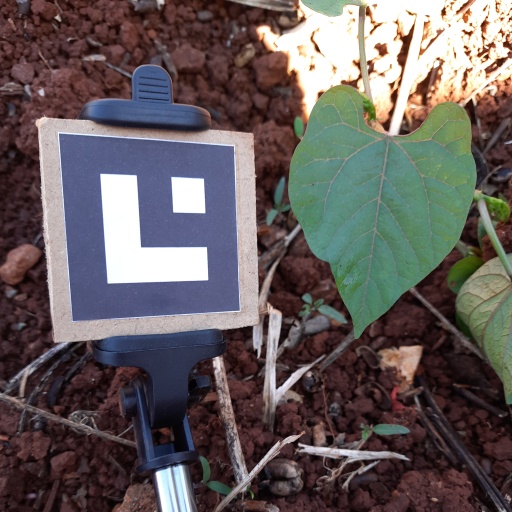
Observations: wavy surface, no eating holes, with water drops, under shade